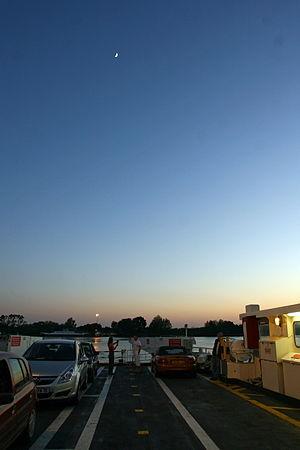
Camargue, traversée du Grand Rhône à la tombée de la nuit par le bac de Barcarin
Le bac de Barcarin est un bac qui relie les deux rives du Grand-Rhône, en Camargue. Il est situé à Salin-de-Giraud, sur la commune d'Arles et donne accès au Parc naturel régional de Camargue, sur la commune de Port-Saint-Louis-du-Rhône.